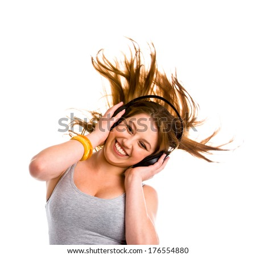
a smiling female listening to music through headphones .